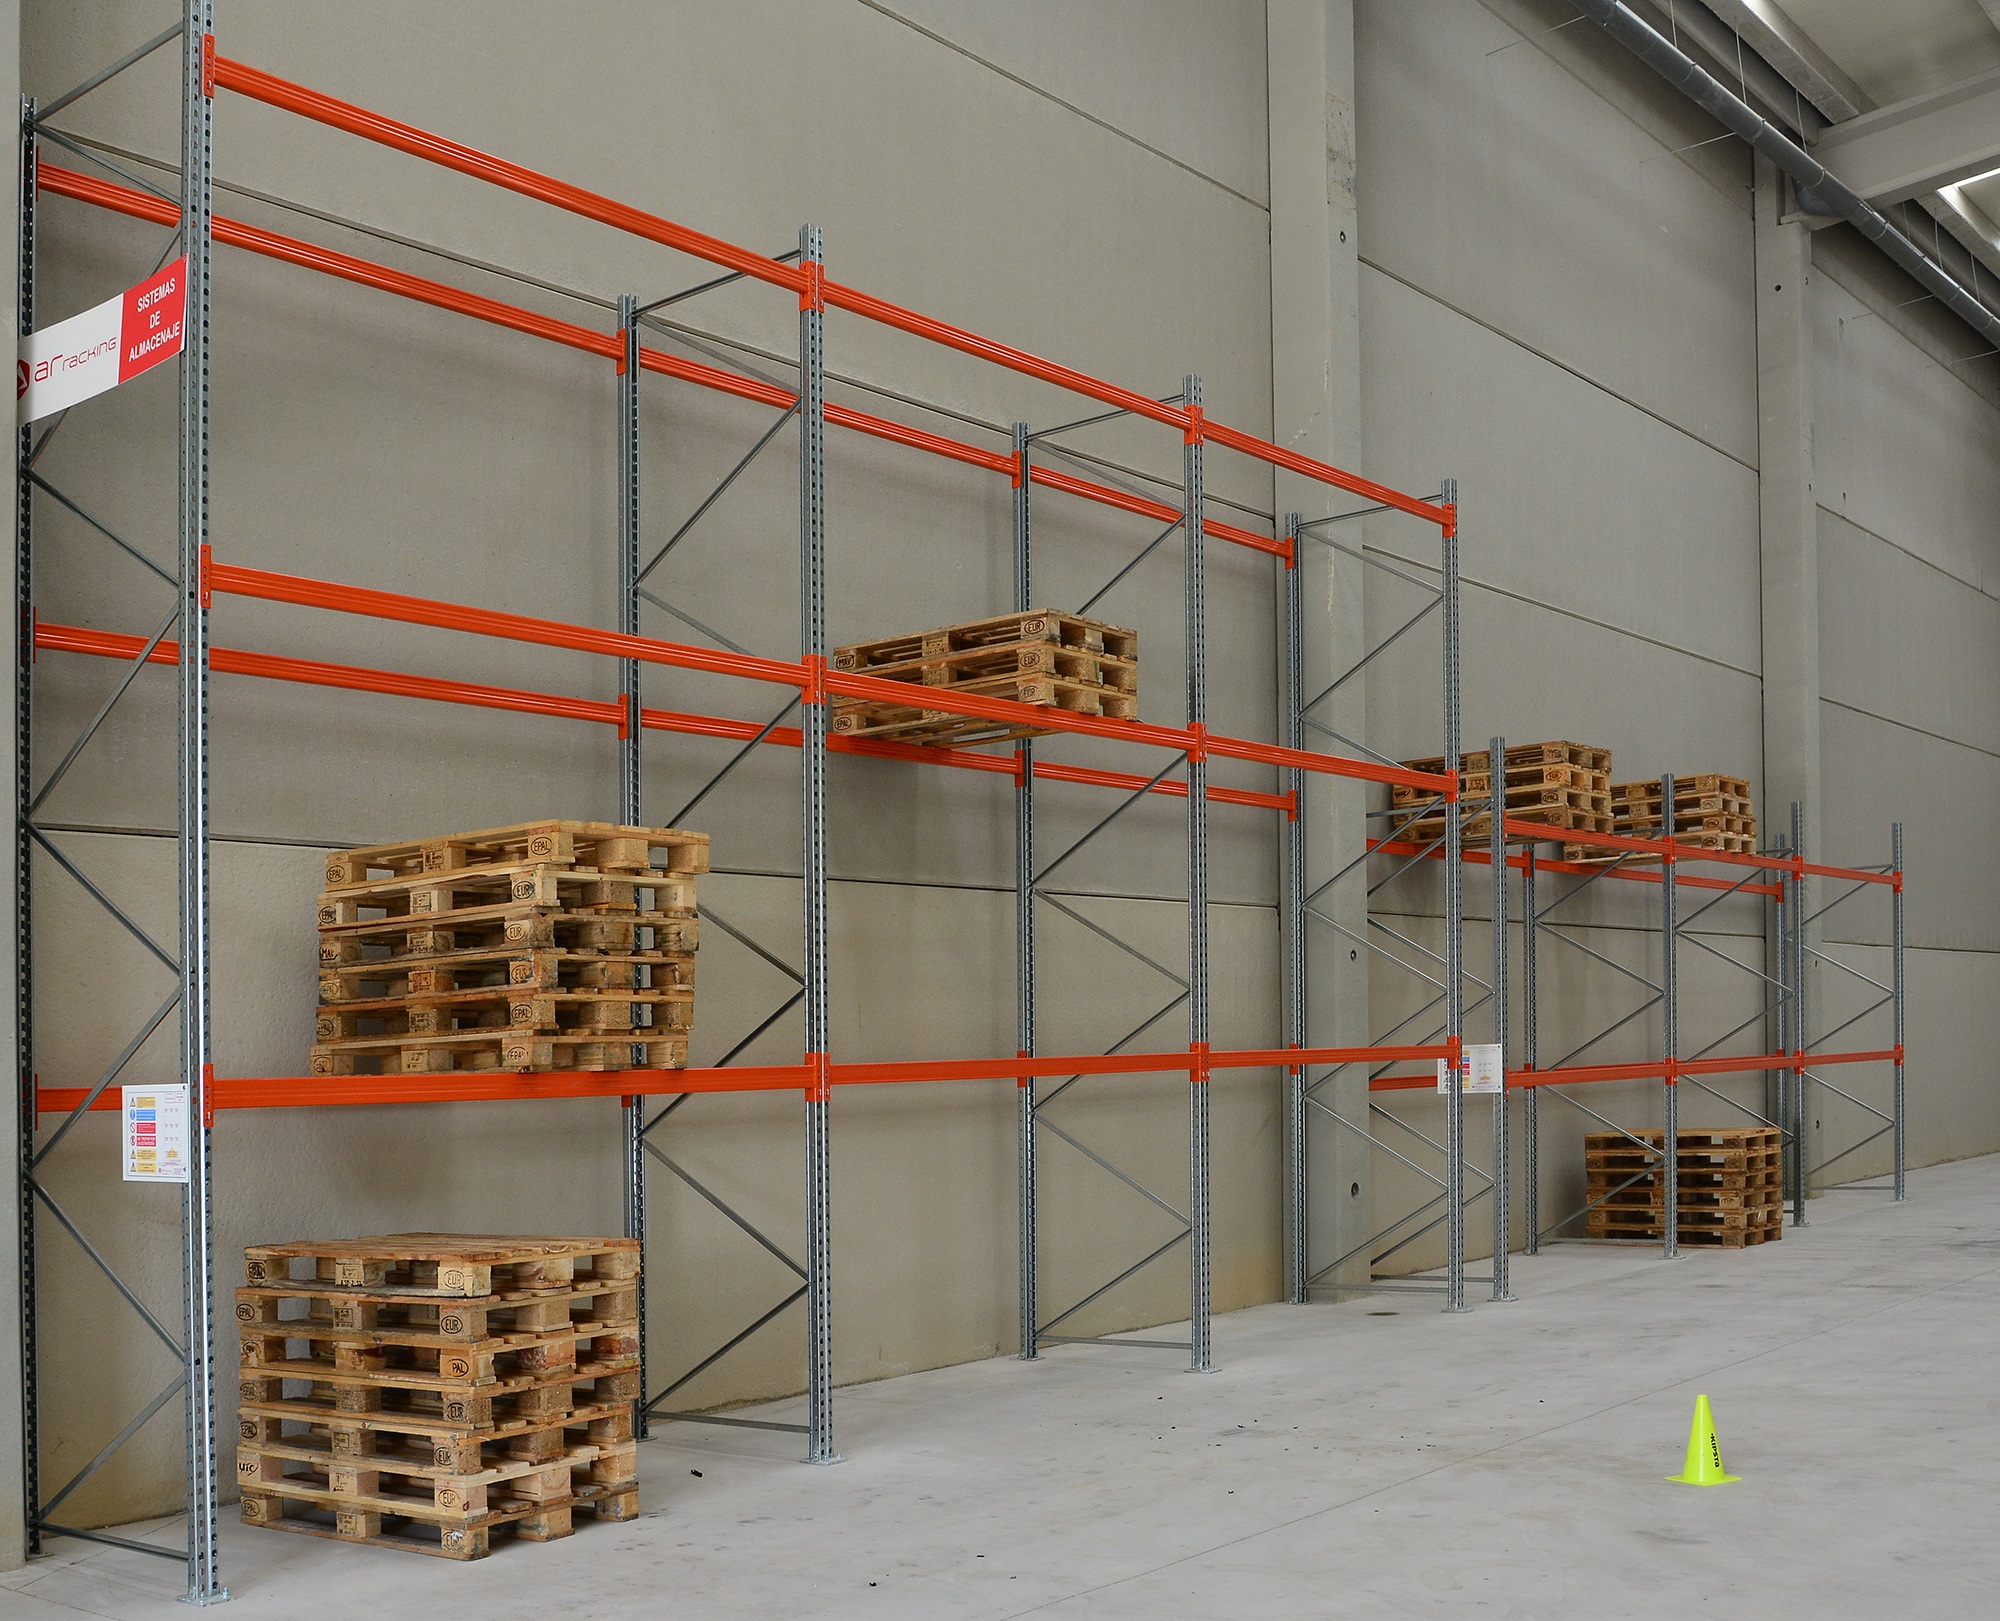
floor, glass, driving, wall, truck, training, machinery, furniture, classroom, interior design, warehouse, worker, shelves, pallets, labor, job, test, engineer, logistics, entrepreneur, flooring, examination, ability, people working, undertake, professionals, human resources, palleting, storage operations, window covering